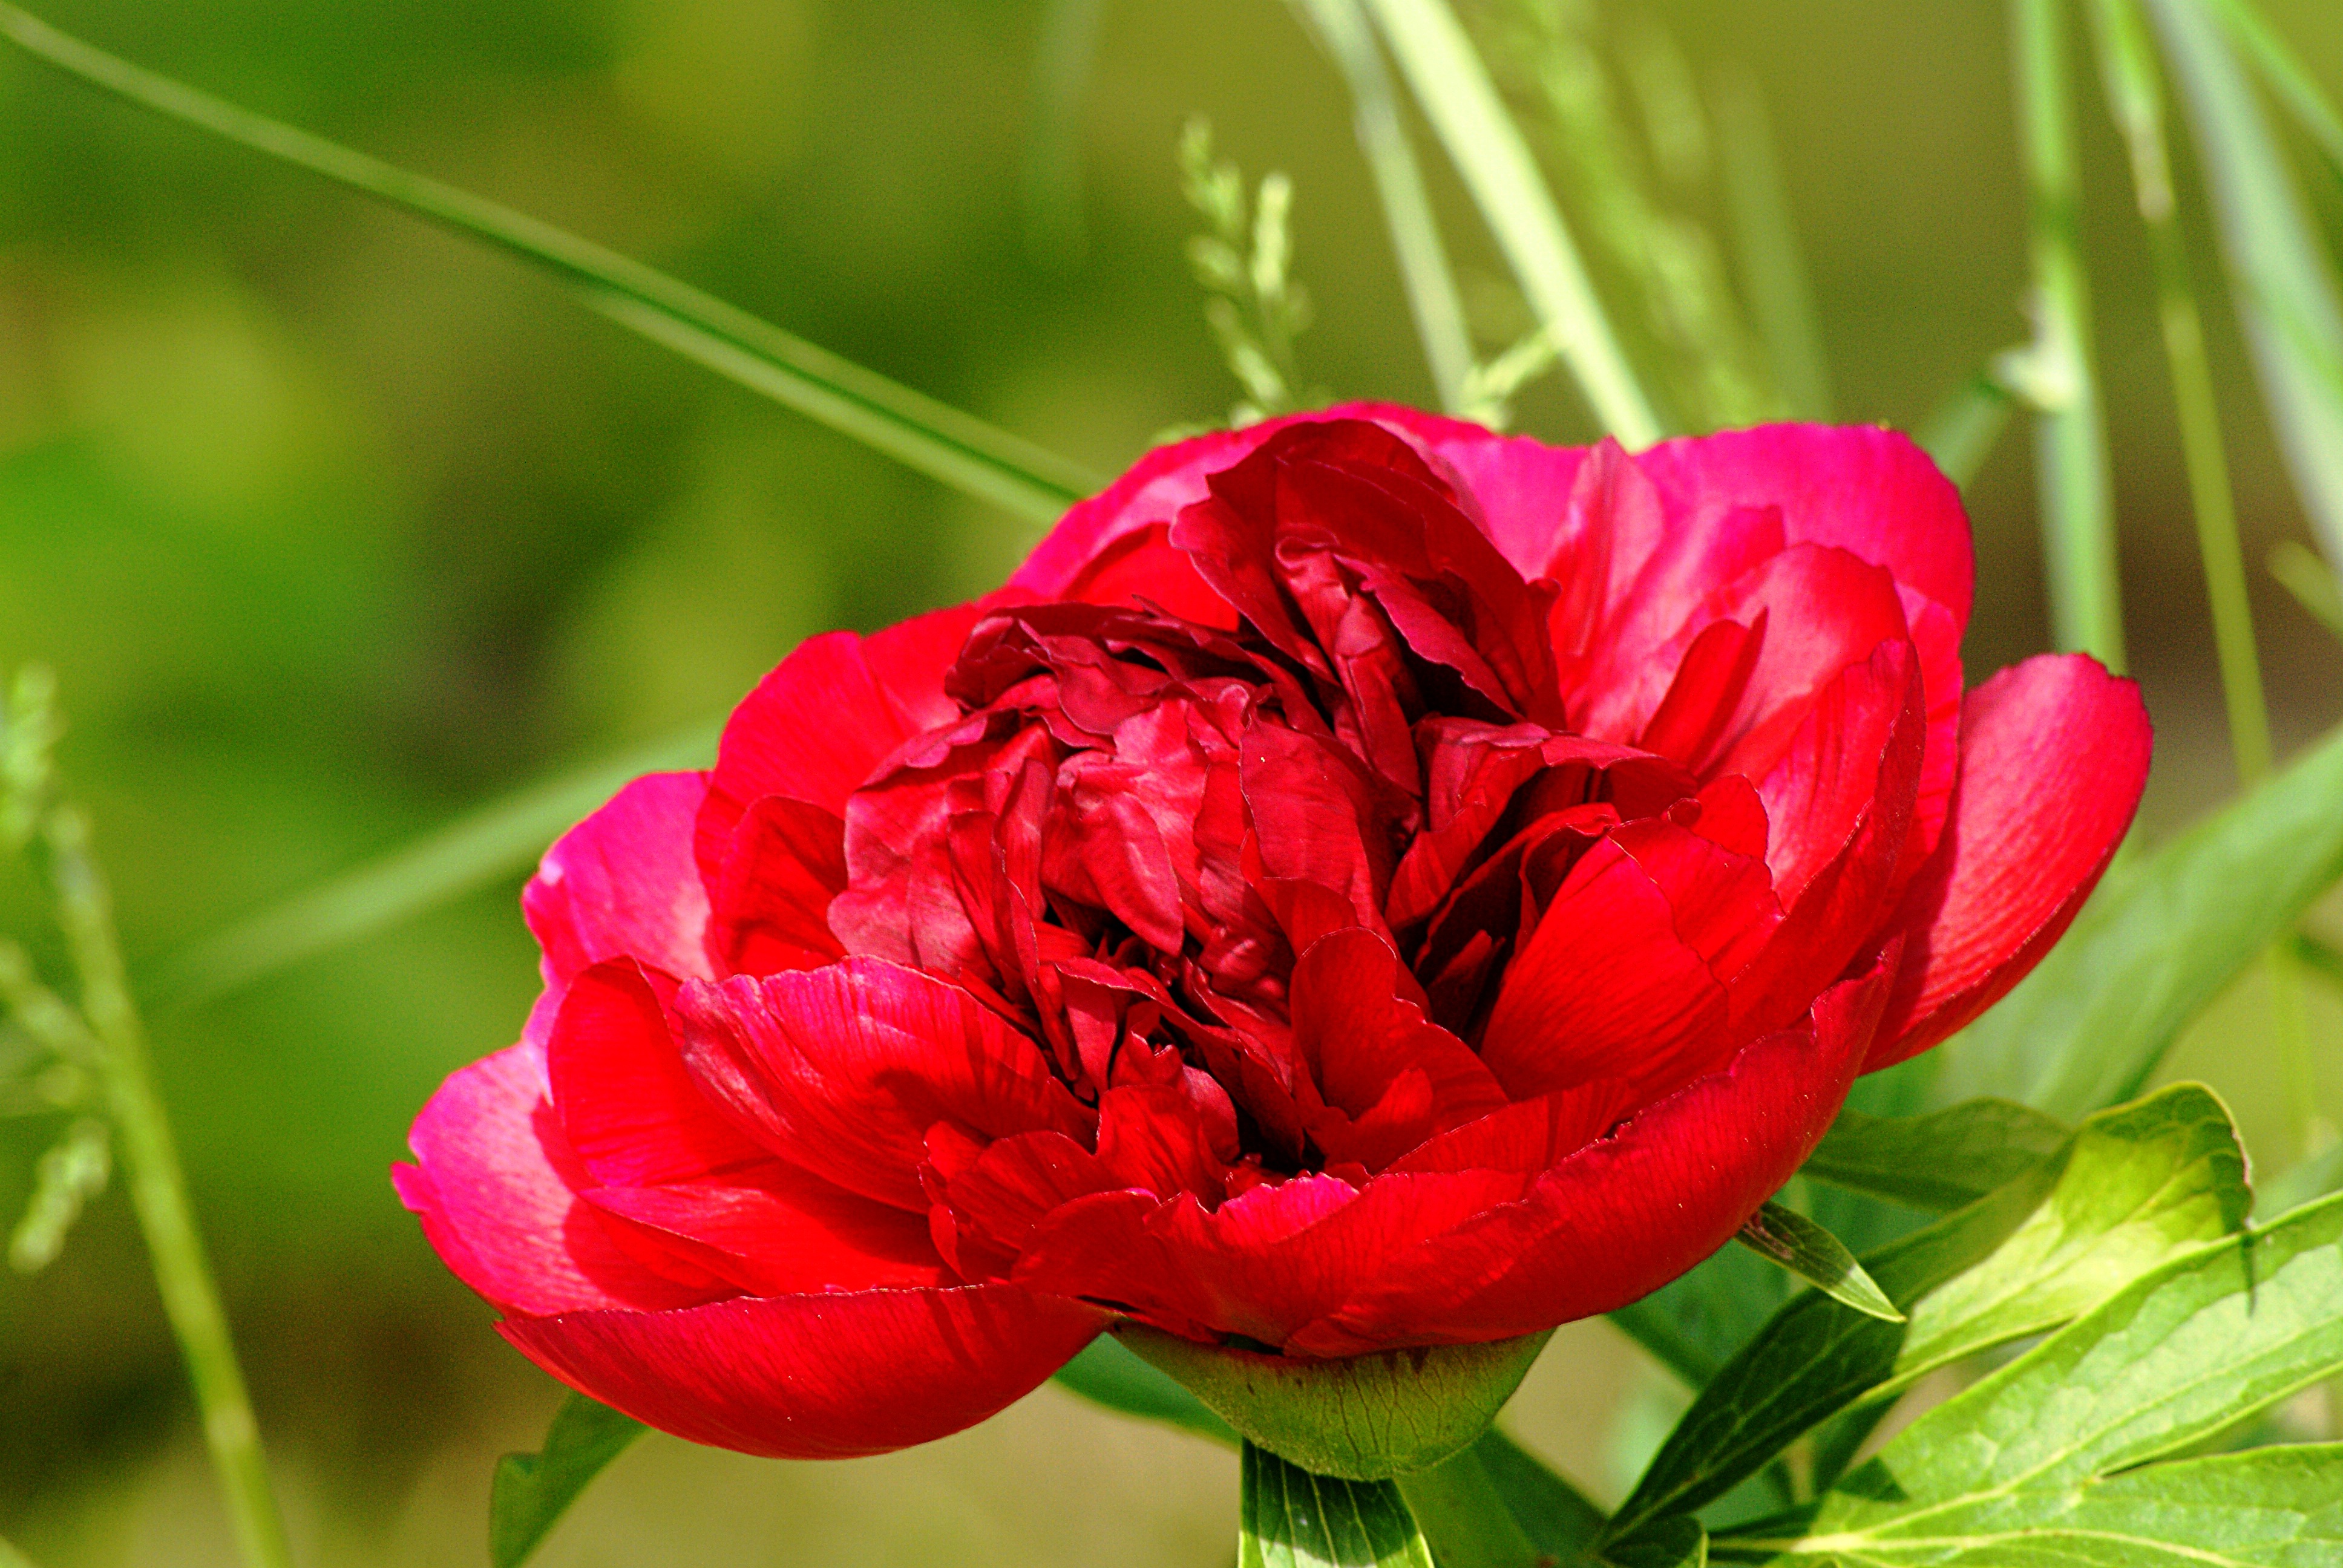
light, plant, flower, petal, red, flora, red flower, peony, macro photography, flowering plant, hatching, plant stem, land plant